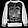
Label: Pullover